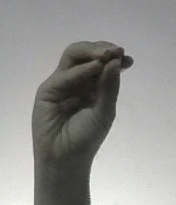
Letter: ha